Morava Valley

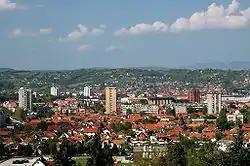
Čačak

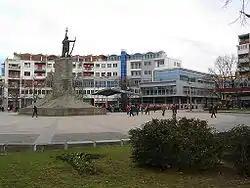
Kraljevo

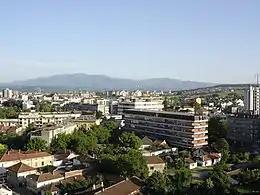
Kruševac

The West Morava Valley ( / "Zapadno Pomoravlje") is the valley of the West Morava. It is the southernmost Peripannonic region of Serbia. It is parallel, latitudinally elongated, in the west-to-east direction, opposed to the meridian, south-to-north direction of South Morava Valley and Great Morava Valley. It occupies and area of 5,220 square kilometers and generally corresponds to the valley of the West Morava River and sections of its watershed around the rivers of Skrapež, Đetinja (headwaters of West Morava) and Rasina (a tributary, near the confluence with South Morava). It is generally bounded by the mountains of Tara, Zlatibor, Jelica, Goč, Suvobor, Maljen, Kotlenik and Gledić, that is, by the large geographical regions of Šumadija and Stari Vlah.